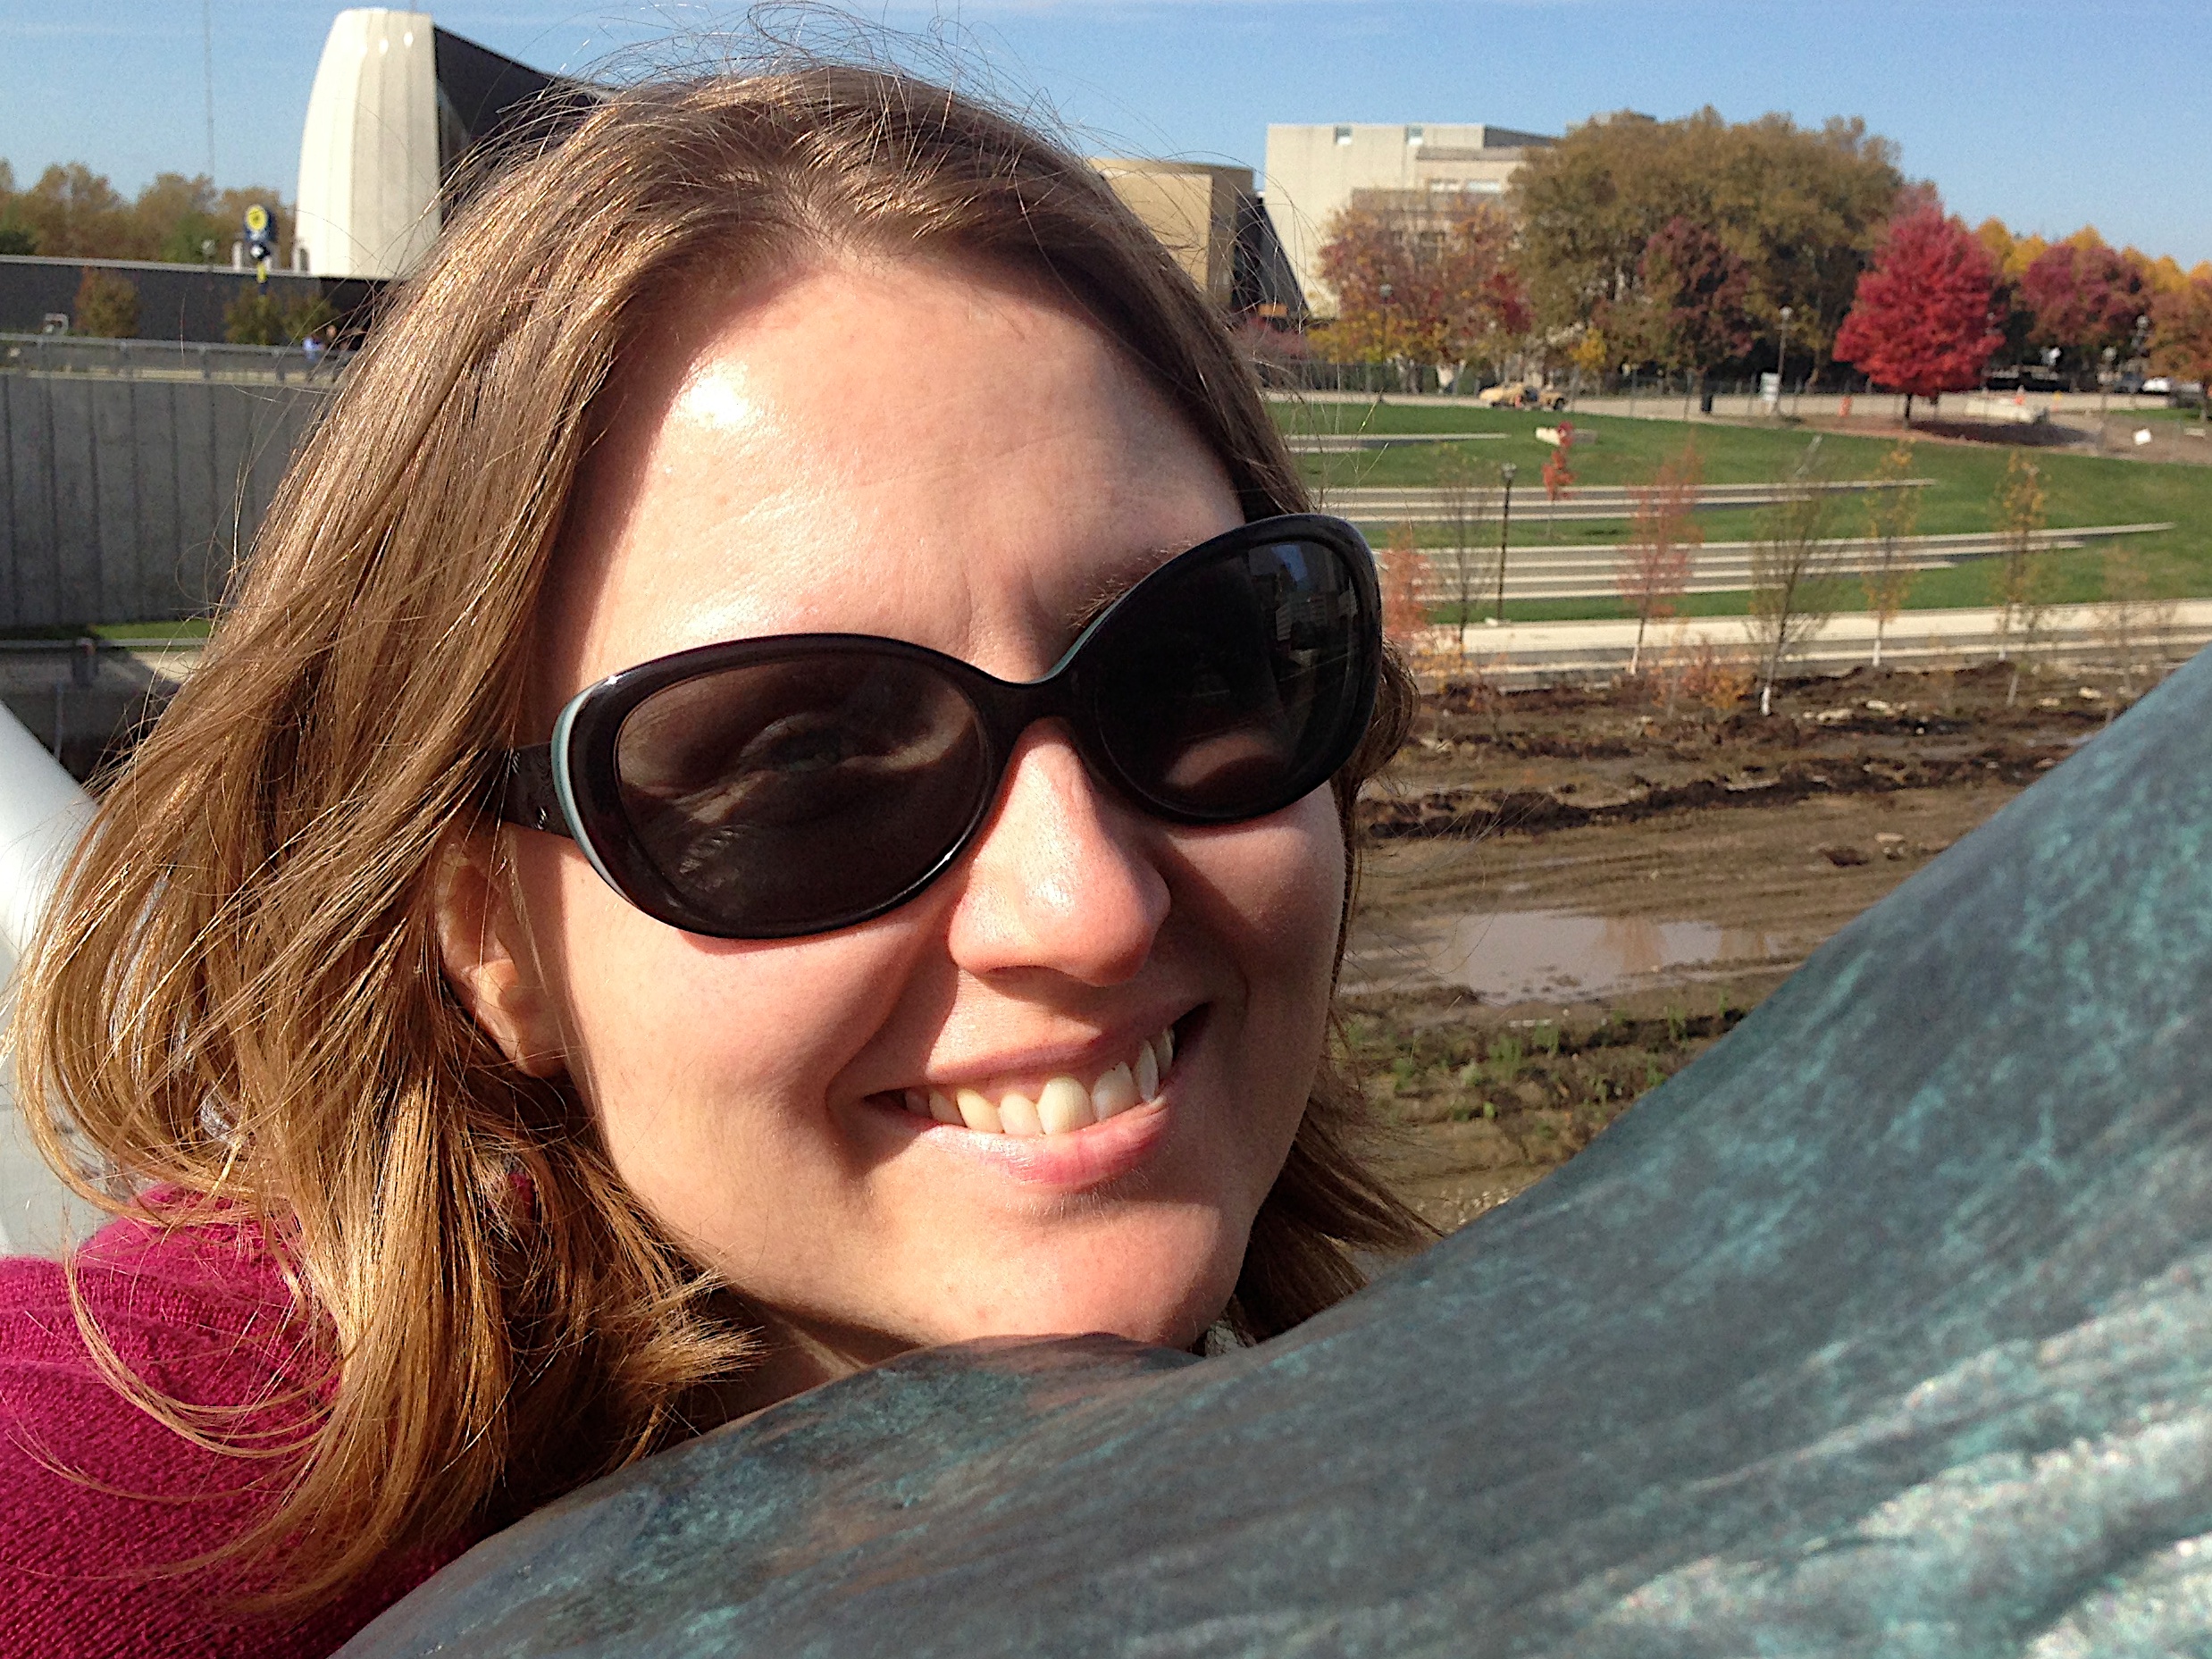
nose, sunglasses, glasses, fashion accessory, vision care